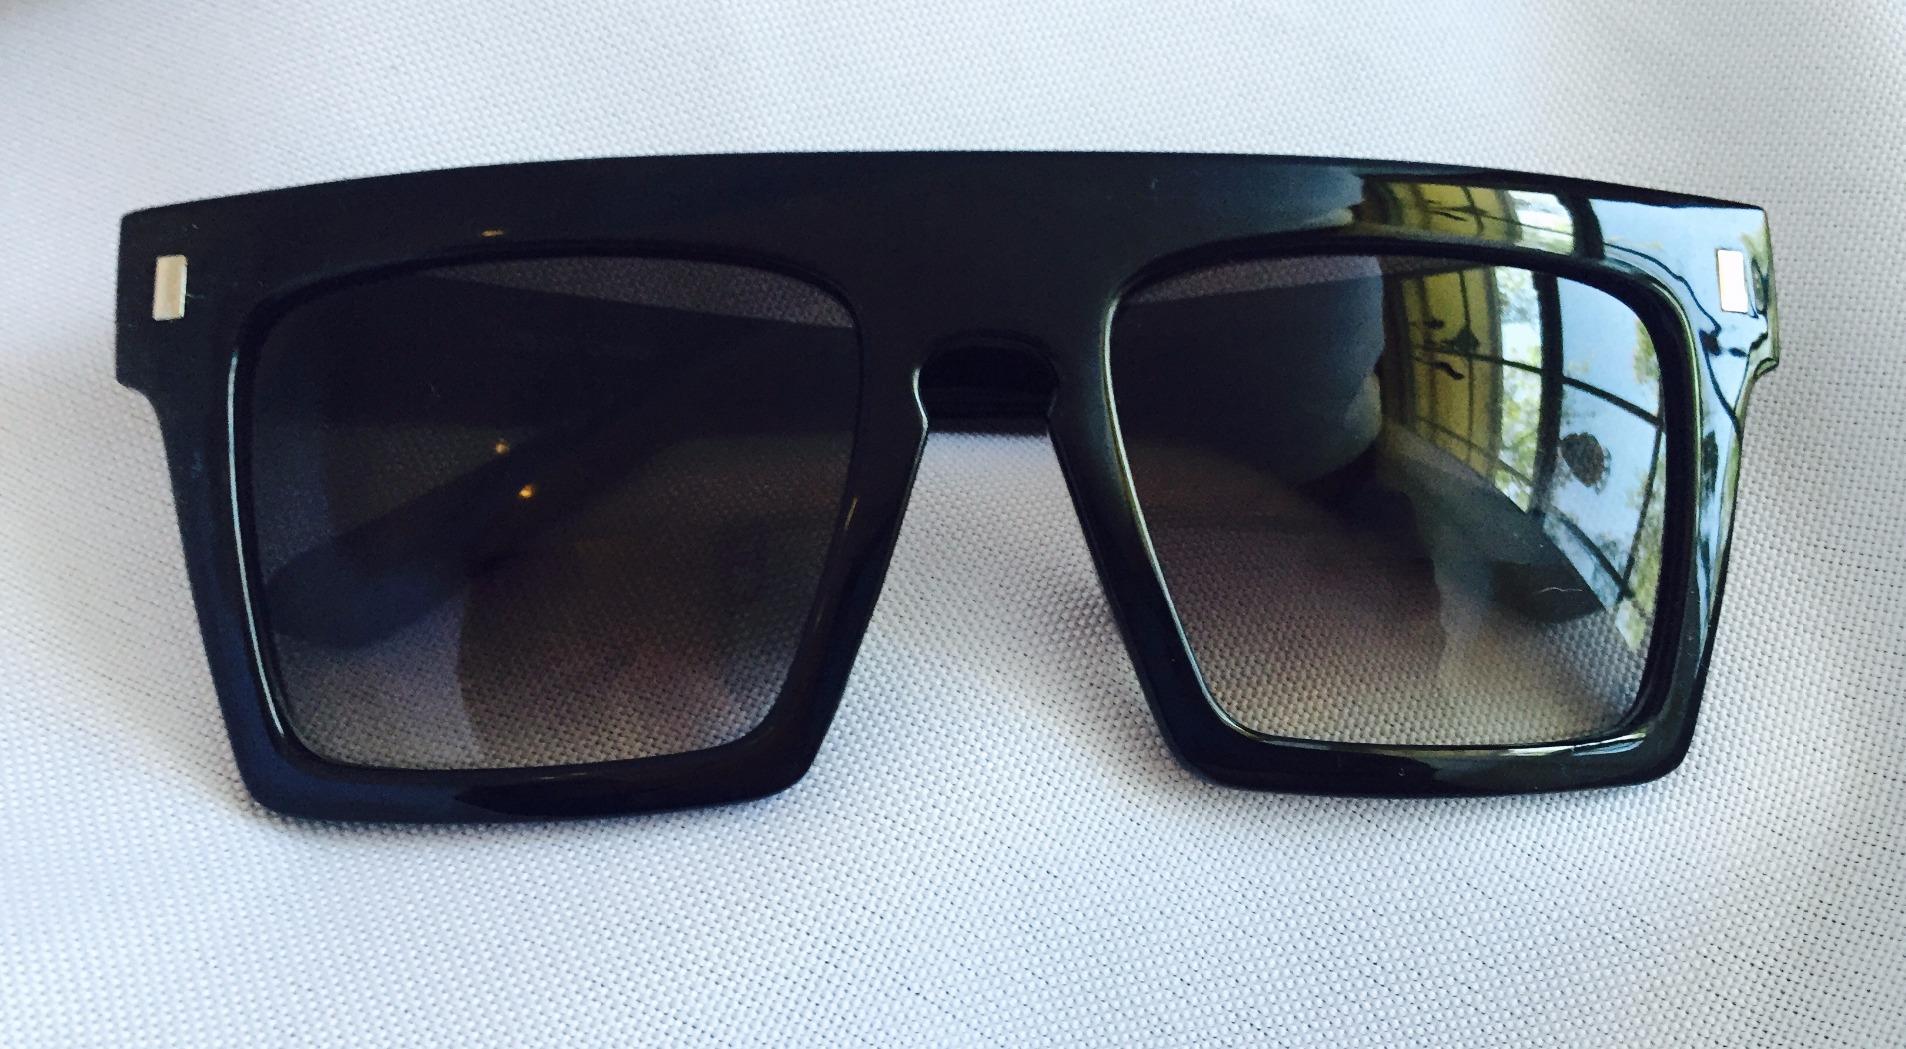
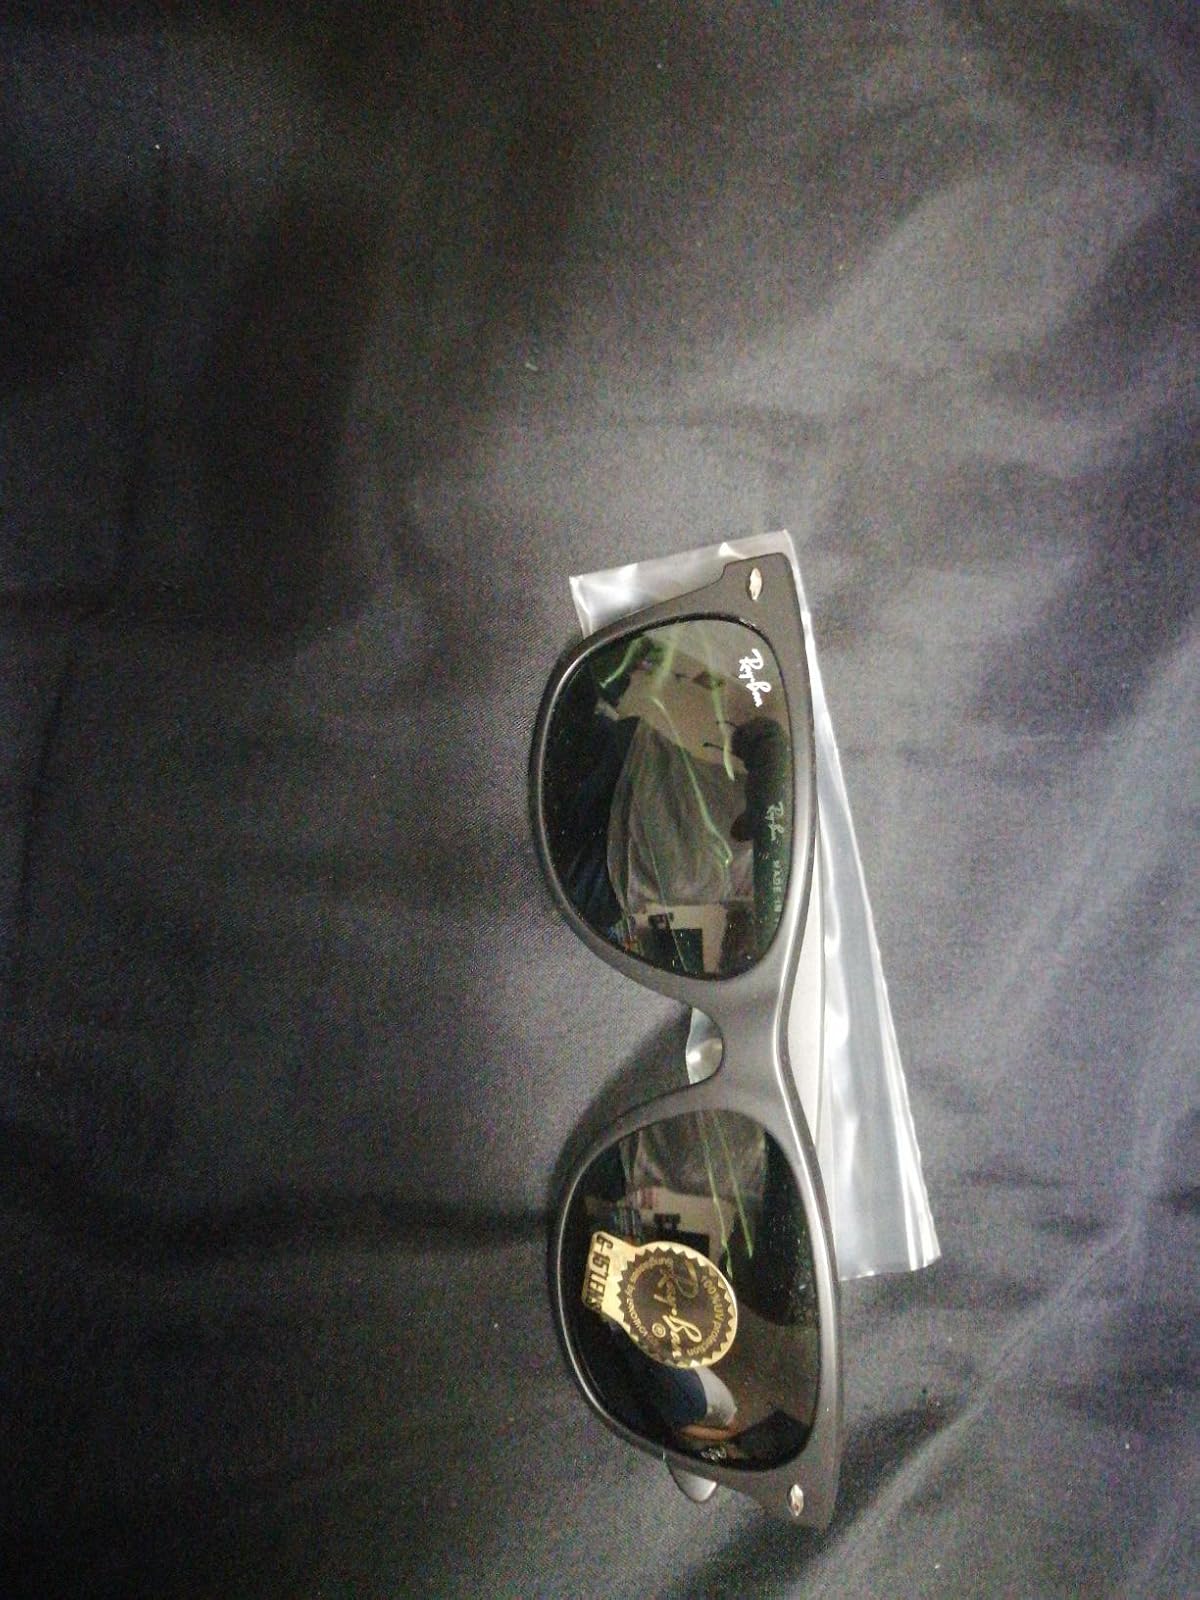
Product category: accessories_sunglasses
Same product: no